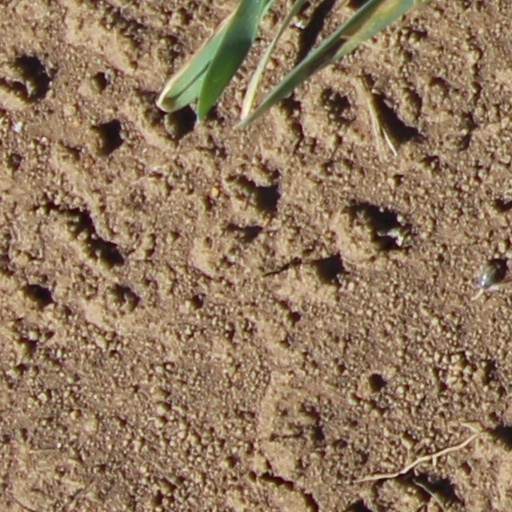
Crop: wheat